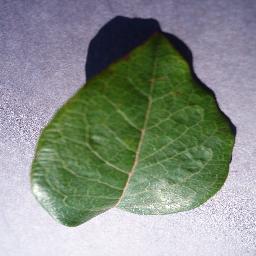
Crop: blueberry
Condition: healthy